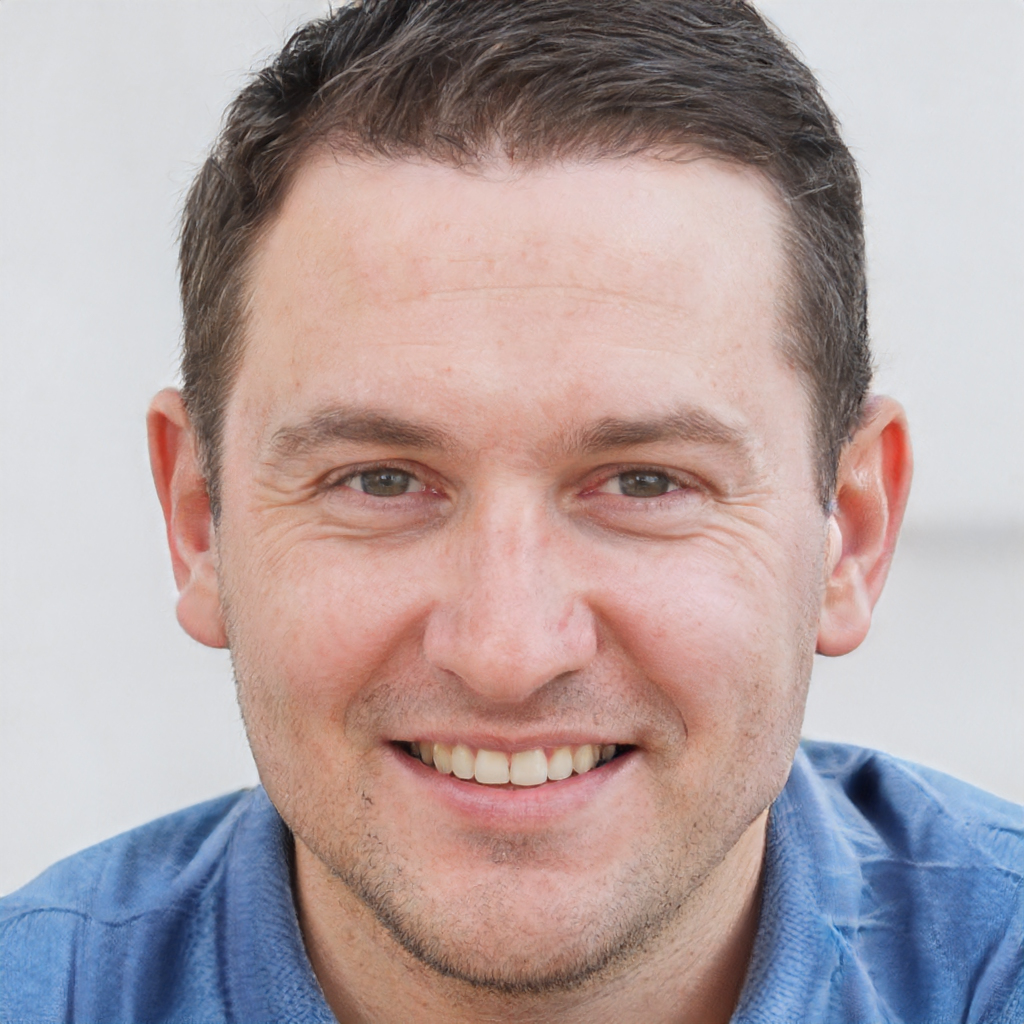
Gender: Male